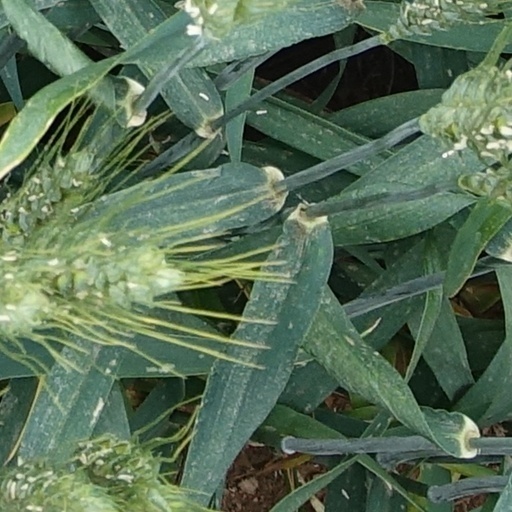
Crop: wheat